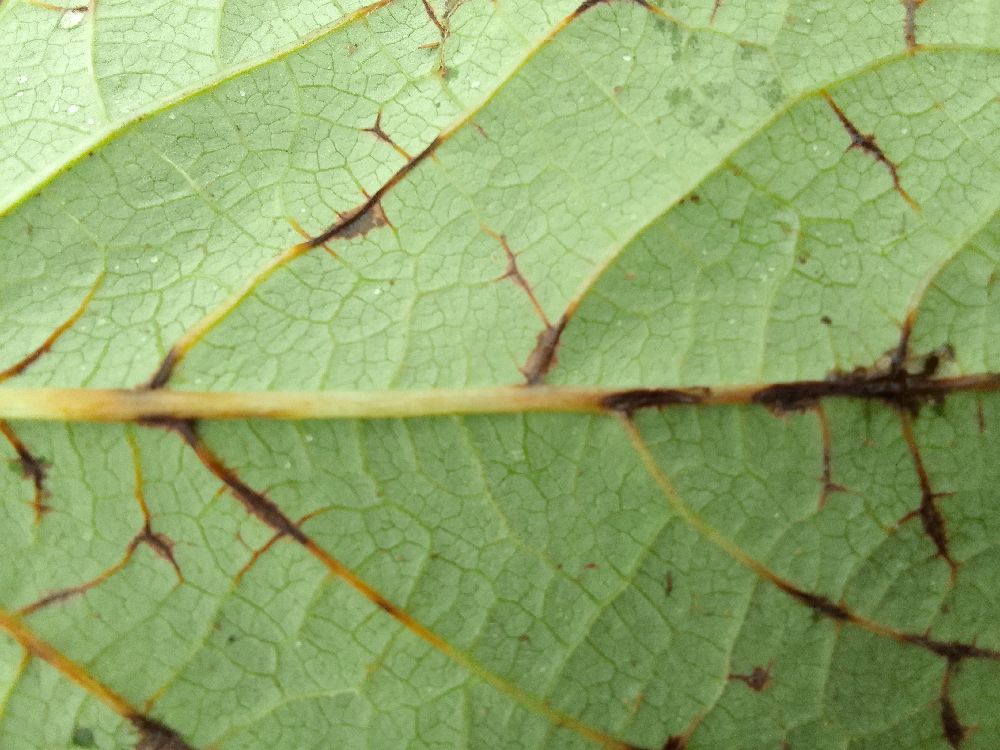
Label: anthracnose